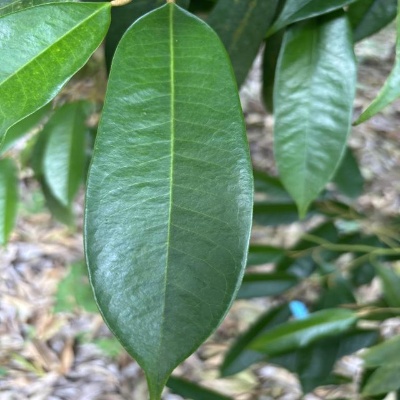
Label: Leaf_Healthy